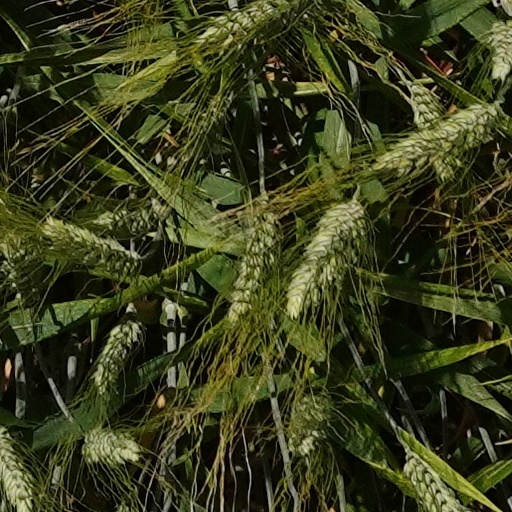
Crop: wheat